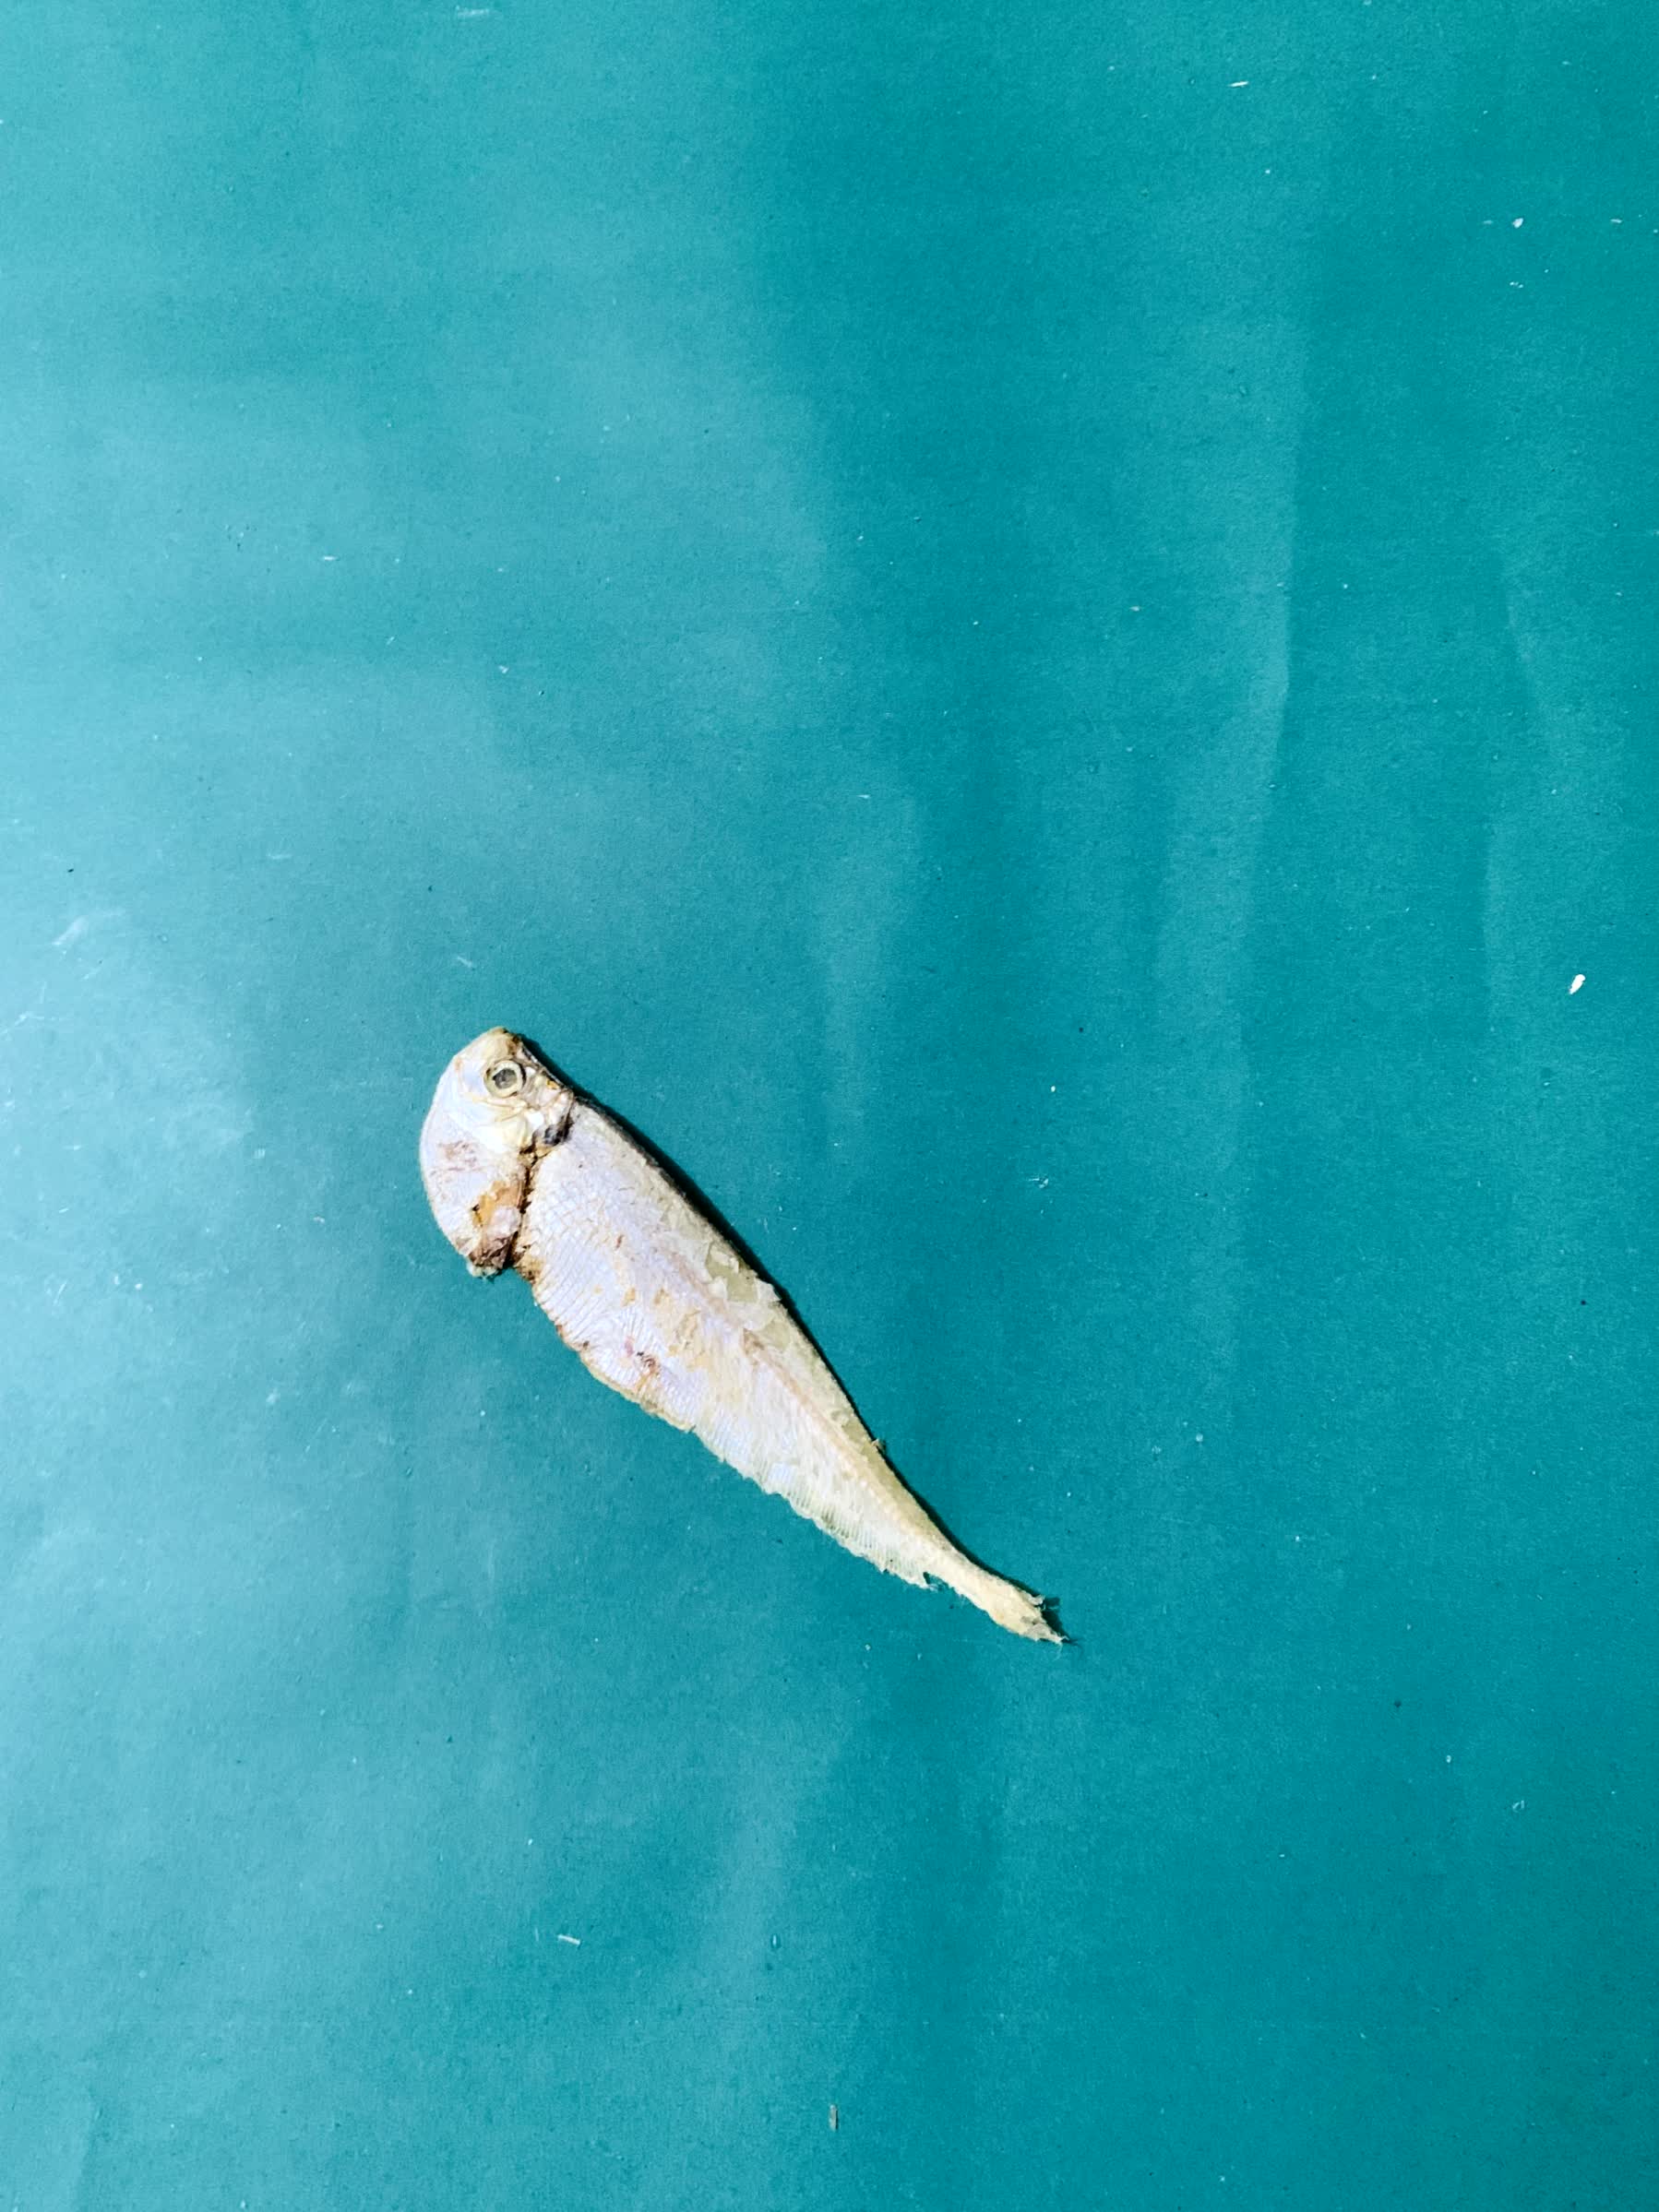
Species: Shukna Feuwa